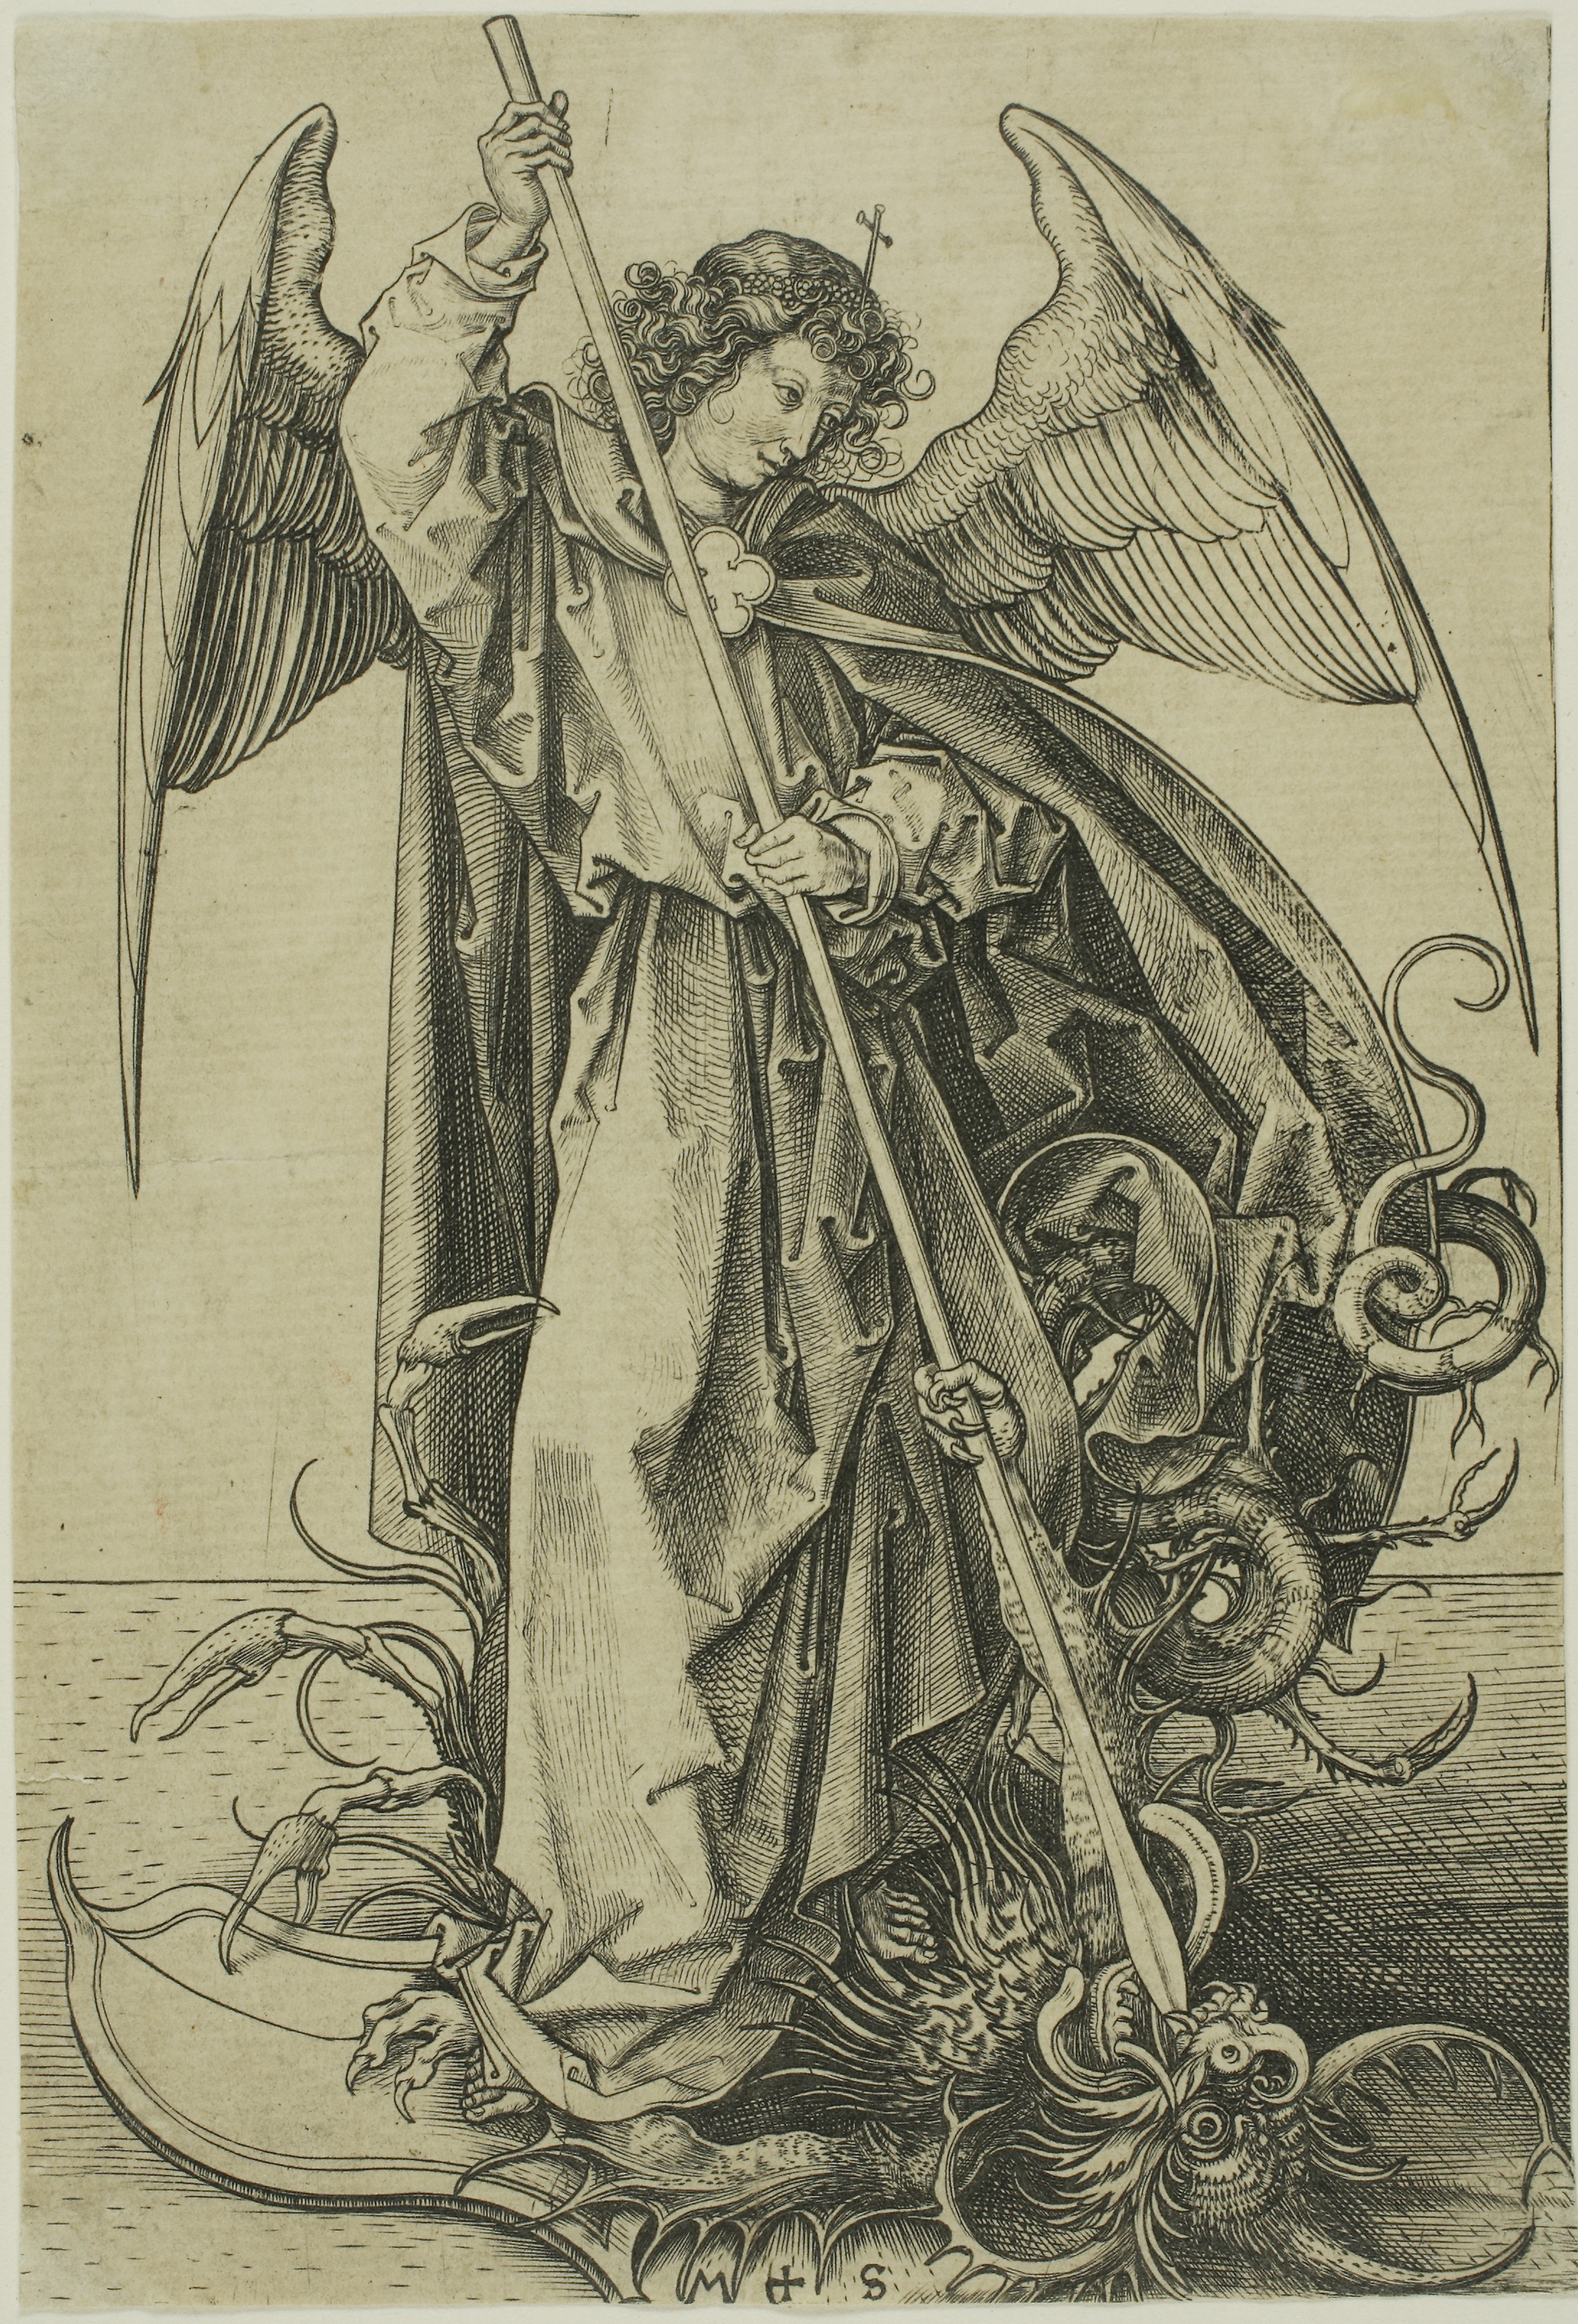
art, illustration, mythology, fictional character, costume design, tree, black and white, mythical creature, history, drawing, visual arts, artwork